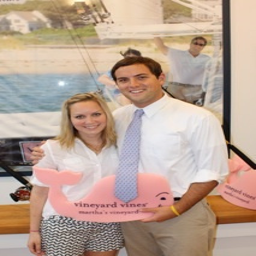
A couple is holding a pink sign shaped like a whale.
A man and woman standing together holding a pink whale foamy.
Woman and man holding a pink whale-shaped promotional product from a vineyard.
Man and woman holding up a pink whale with their name on it.
Two people smile and hold a pink paper whale